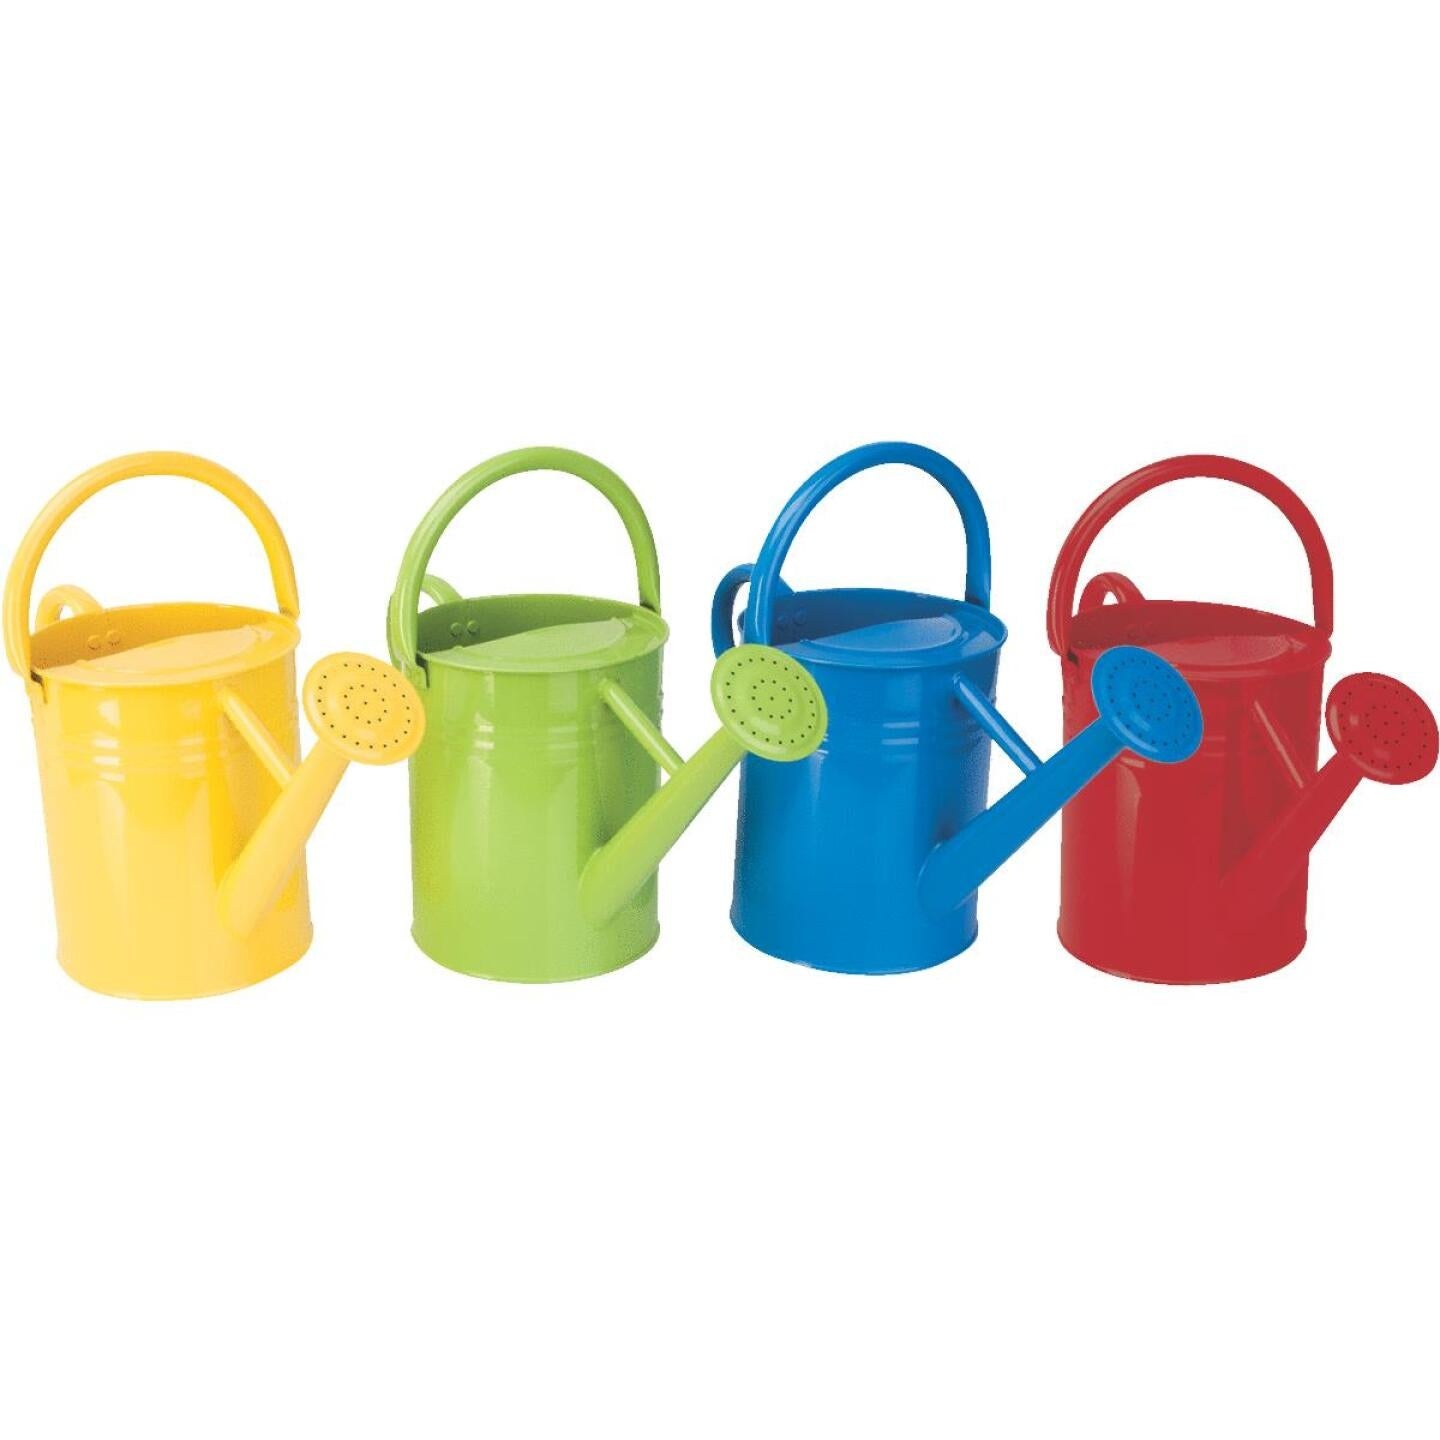
Panacea 2 Gal. Assorted Metal Watering Can
Traditional watering can in assorted primary colors. Available in yellow, green, red, and blue. Cannot specify color.
Brand: Panacea
Category: Home & Garden > Lawn & Garden > Watering & Irrigation > Watering Cans